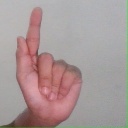
अक्षर: ळ